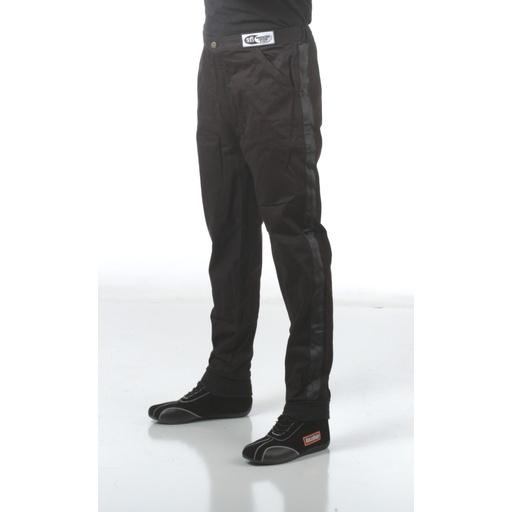
RaceQuip Black SFI-1 1-L Pants Small
Brand: Racequip
Category: Vehicles & Parts > Vehicle Parts & Accessories > Vehicle Safety & Security > Off-Road & All-Terrain Vehicle Protective Gear